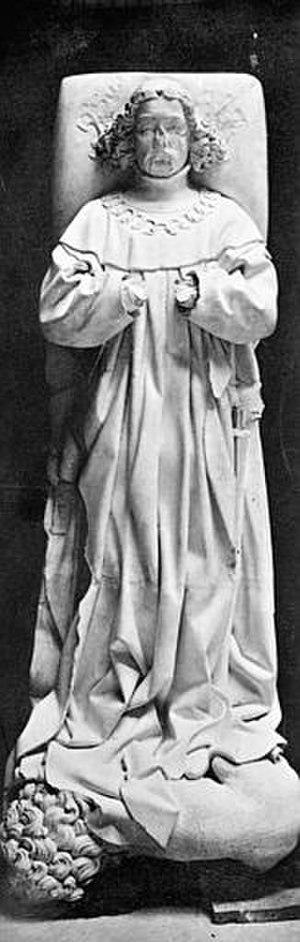
Jacques Morel, né à Lyon vers 1390, et mort à Angers avant le 9 septembre 1459, est un sculpteur français.
Ceci est une liste des seigneurs ou sires de Bourbon, puis ducs de Bourbon à partir de 1327. Le titre régulier de duc de Bourbon est éteint depuis 1830.
La Vierge à l'Enfant du musée des Augustins de Toulouse, également nommée Nostre Dame de Grasse en raison de l'inscription sur son socle, est une sculpture gothique à la jonction entre deux époques. Même si sa provenance et sa réalisation restent emplies de mystères, il est possible de la situer entre la fin du Moyen Âge et le début de la Renaissance, dans les années 1500. Ce qui fait de cette œuvre une des plus célèbres du musée est la qualité exceptionnelle de sa réalisation, tant du point de vue de la sculpture que de la polychromie et des décors. Faisant la transition entre deux époques, elle est encore empreinte d'un art médiéval tardif, mais elle annonce une Renaissance raffinée et maniériste. Bien qu'elle ait fait l'objet d'une restauration au début des années 2000, Nostre Dame de Grasse n'a pas fini de livrer tous ses secrets.
Charles Iᵉʳ de Bourbon, né en 1401 et mort le 4 décembre 1456 à Moulins, est duc de Bourbon et d'Auvergne de 1434 à 1456 et compagnon d'armes de Jeanne d'Arc.